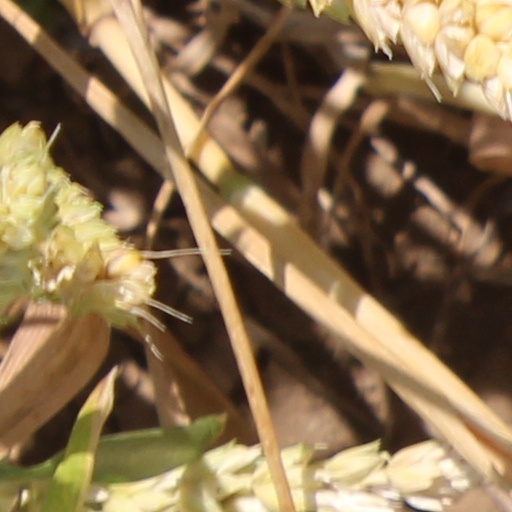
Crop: wheat